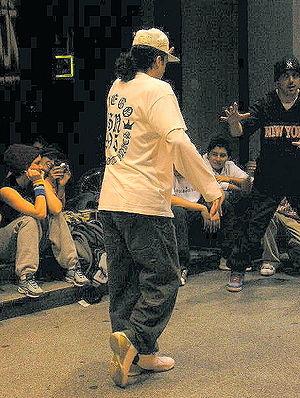
Le moonwalk, appelé aussi back-slide, soit « rétro-glissade », est un mouvement de danse du style breakdance consistant en un pas glissé vers l'arrière, que l'on peut faire remonter à Cab Calloway dans les années 1950, massivement popularisé dans les années 1980 par Michael Jackson.